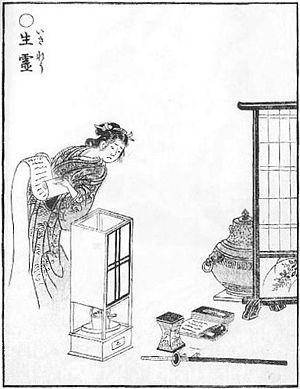
Ikiryō, ou shōryō, seirei, ikisudama, dans la croyance populaire et la fiction japonaises, se réfère à un esprit qui quitte le corps d'une personne vivant et hante par la suite d'autres personnes ou des lieux, parfois sur de grandes distances. Le terme est utilisé par opposition avec shiryō, qui désigne l'esprit de ceux qui sont déjà décédés.
Gazu hyakki yagyō est le premier album de l'artiste japonais Toriyama Sekien, de la célèbre série Gazu Hyakki Yagyō e-hon, publié en 1776. Ces albums sont des bestiaires surnaturels, collections de fantômes, d'esprits, d'apparitions et de monstres dont beaucoup proviennent de la littérature, du folklore et d'autres arts japonais. Ces œuvres ont exercé une profonde influence sur l'imagerie yōkai ultérieure au Japon. Les différentes créatures sont ainsi décrites et représentées :